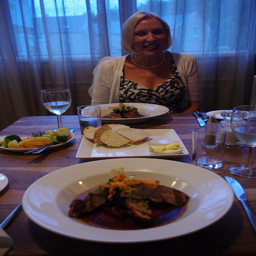
a close up of a plate of food on a table
A woman sitting at a table with a plate of food.
A woman sitting at a table near some food
A lady is sitting at a table with a plate of food.
A woman sitting at a table across from an entree of beef.